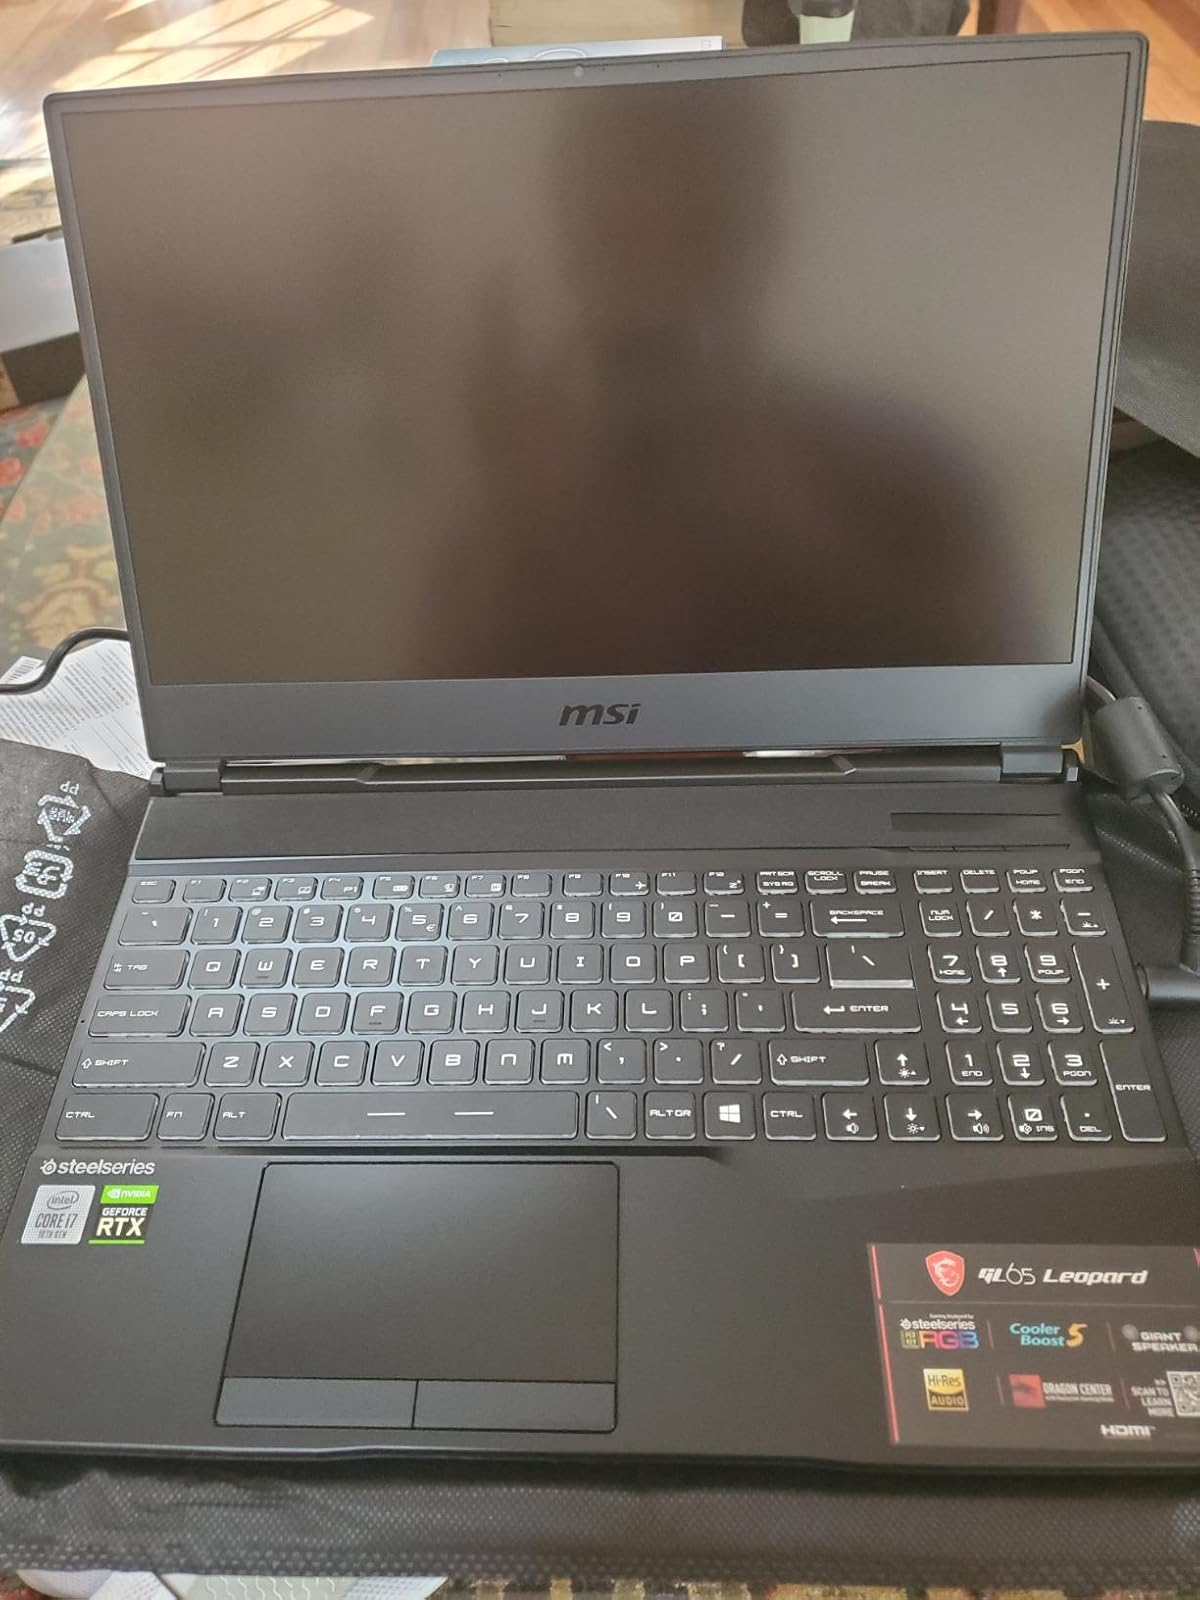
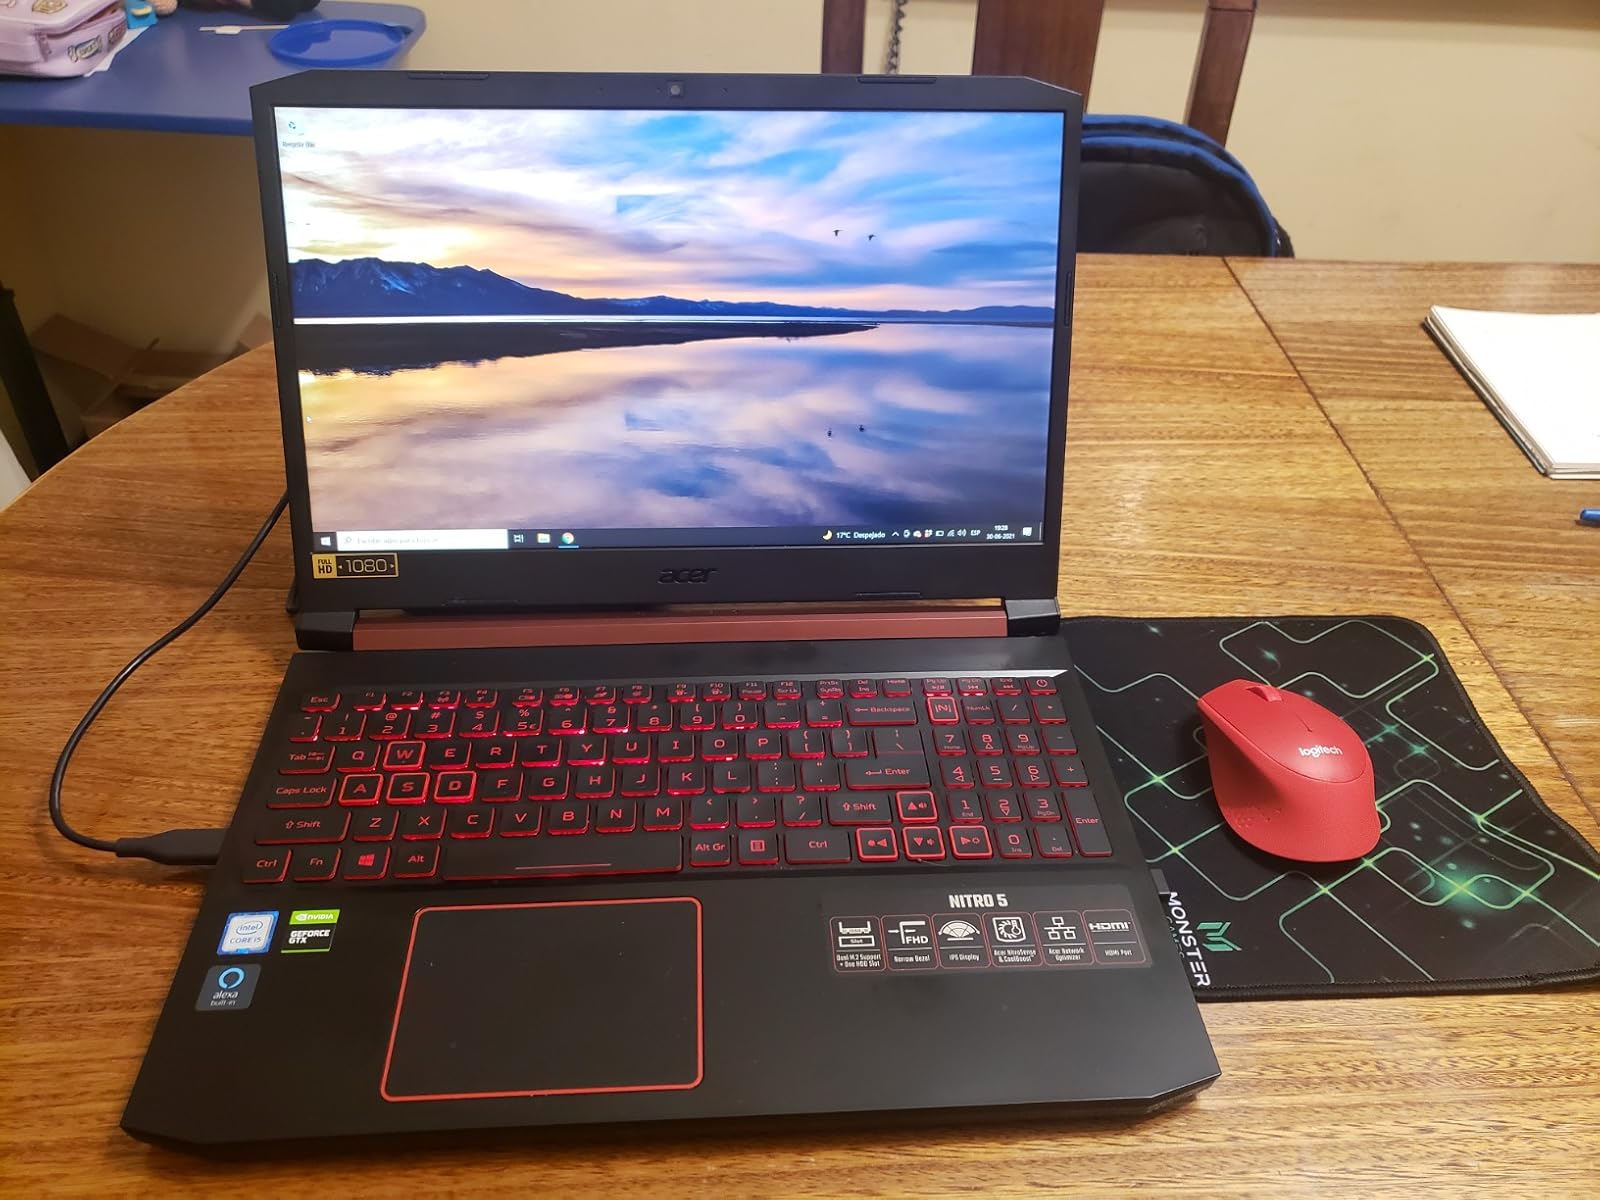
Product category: laptop
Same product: no